Álvaro Jiménez (Spanish footballer)

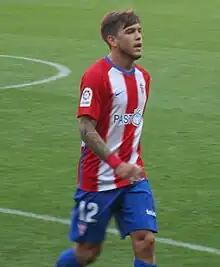
Jiménez playing for Sporting Gijón in 2018

Álvaro José Jiménez Guerrero (born 19 May 1995) is a Spanish professional footballer who plays as a right winger.